Kumar Sangakkara

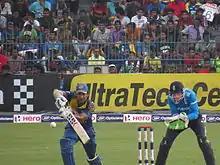
Kumara Sangakkara batting against England in 2014 at the R.Premadasa Stadium in Colombo

On 4 January 2015, Sangakkara scored his 38th test century by making 203 against New Zealand during the second match of the 2 Test match series. With this feat, he is only one short to become the highest double-century maker in test history. He has 11 test double centuries, only one short of 12 double centuries by Don Bradman. He also surpassed 12,000 runs in Test cricket, becoming the first Sri Lankan and 5th overall cricketer to achieve that mark.